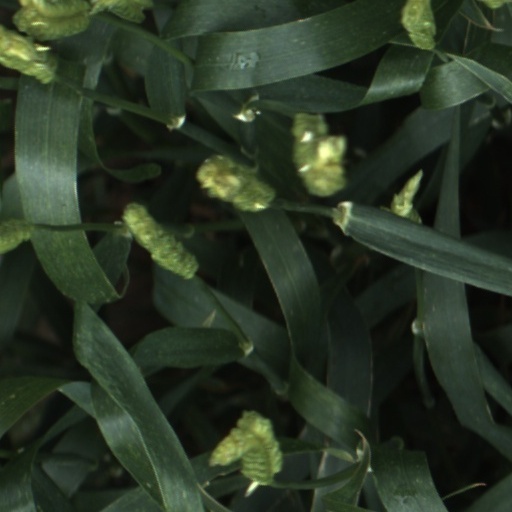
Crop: wheat